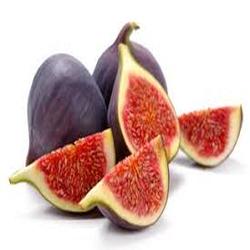
Label: Fig